Widlar current source

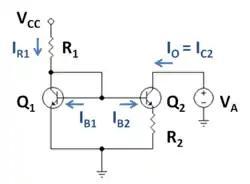
Figure 1: A version of the Widlar current source using bipolar transistors.

Figure 1 is an example Widlar current source using bipolar transistors, where the emitter resistance "R" is connected to the output transistor Q, and has the effect of reducing the current in Q relative to Q. The key to this circuit is that the voltage drop across the resistance "R" subtracts from the base-emitter voltage of transistor Q, thereby turning this transistor off compared to transistor Q. This observation is expressed by equating the base voltage expressions found on either side of the circuit in Figure 1 as: